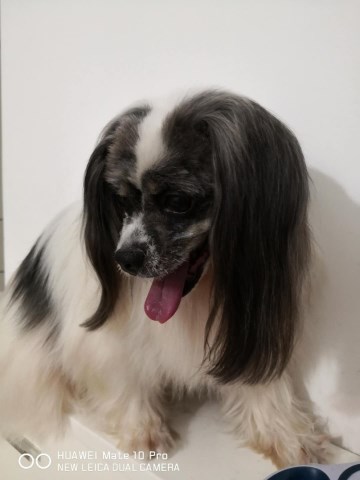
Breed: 806-n000129-papillon